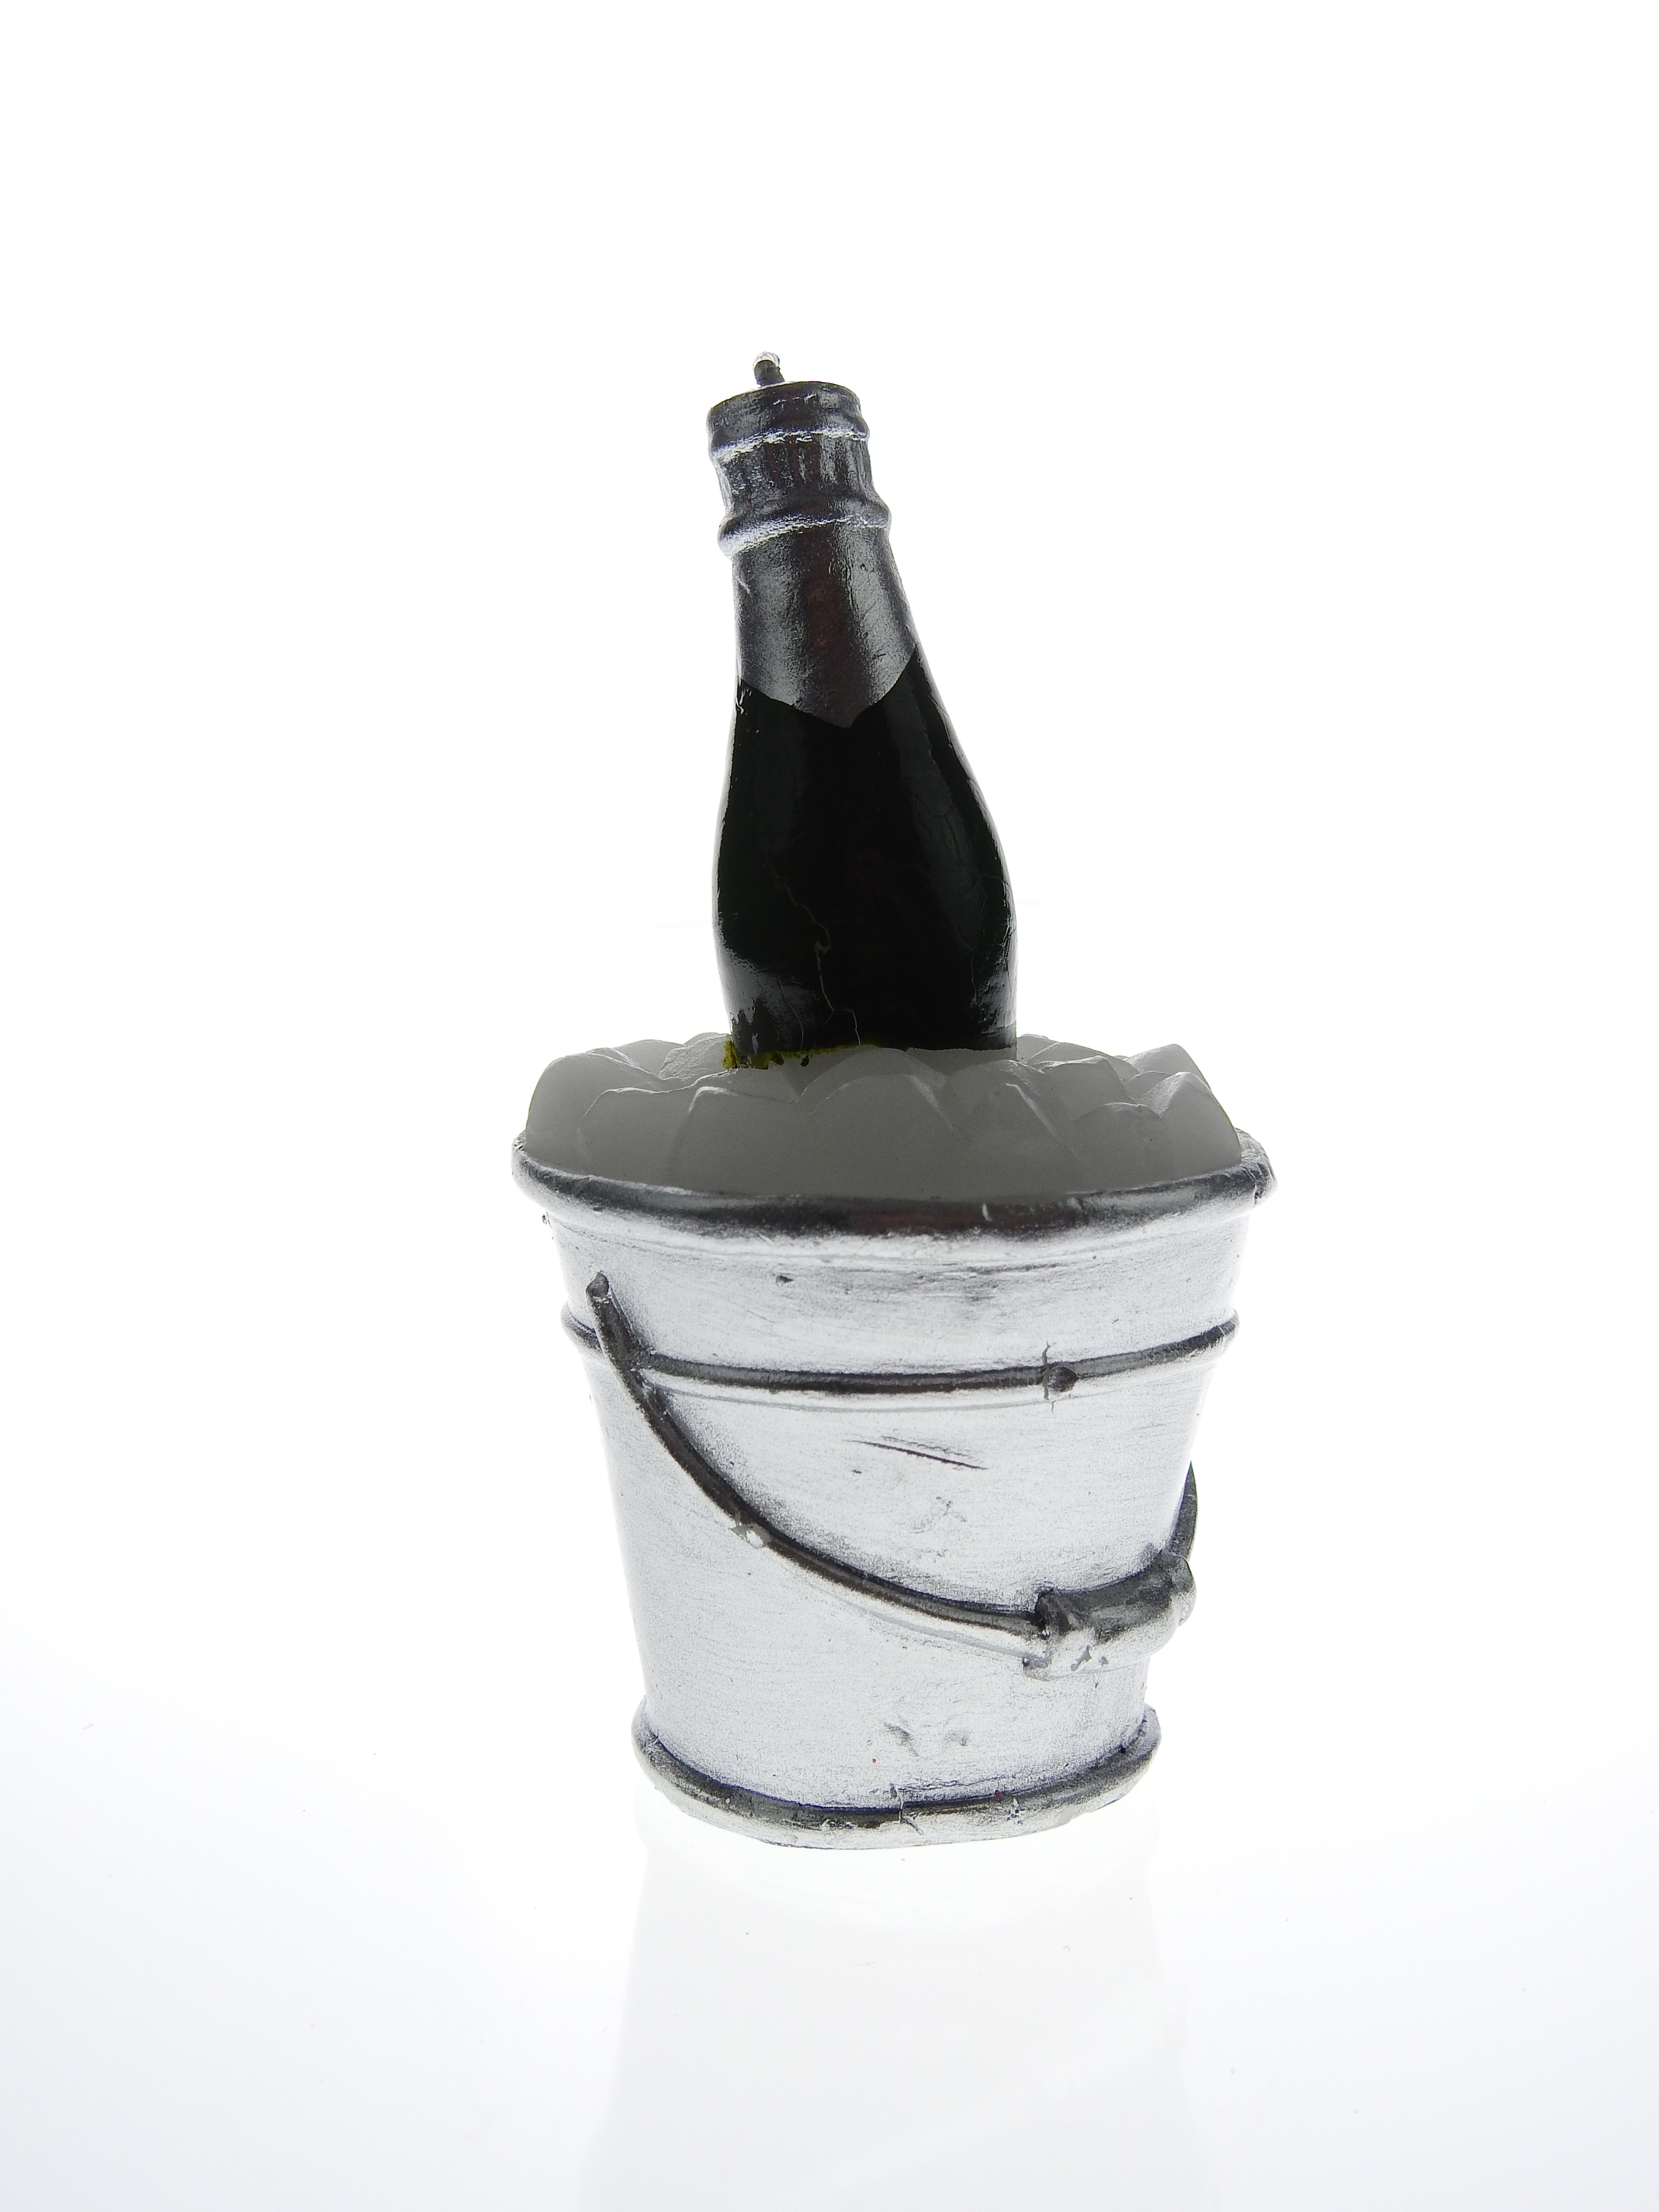
wine, ice, decoration, drink, bottle, candle, alcohol, bucket, wine bottle, glass bottle, festival, figure, champagne, benefit from, sylvester, new year's eve, alcoholic beverage, new year's day, new year's greetings, man made object, distilled beverage, drinkware